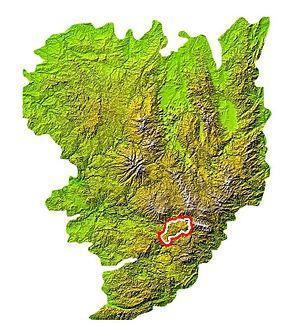
Localisation su causse de Sauveterre sur la carte du Massif central
Le causse de Sauveterre est un plateau calcaire français faisant partie des Grands Causses.